Matt Gillett

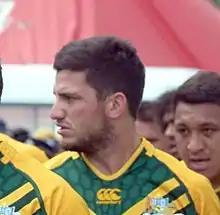
Gillett lining up for the Prime Minister's XIII

On 10 April 2013, Gillett re-signed with the Brisbane Broncos until the end of 2016 NRL season. Gillett played from the interchange bench in all three games of the 2013 State of Origin series, helping Queensland extend their record for consecutive series victories to eight. Gillett finished off the Broncos 2013 NRL season with him playing in 22 matches and scoring 7 tries. On 29 September 2013. Gillett got selected for the Prime Minister's XIII and played off the interchange bench in the 50–10 win over Papua New Guinea in Kokopo.